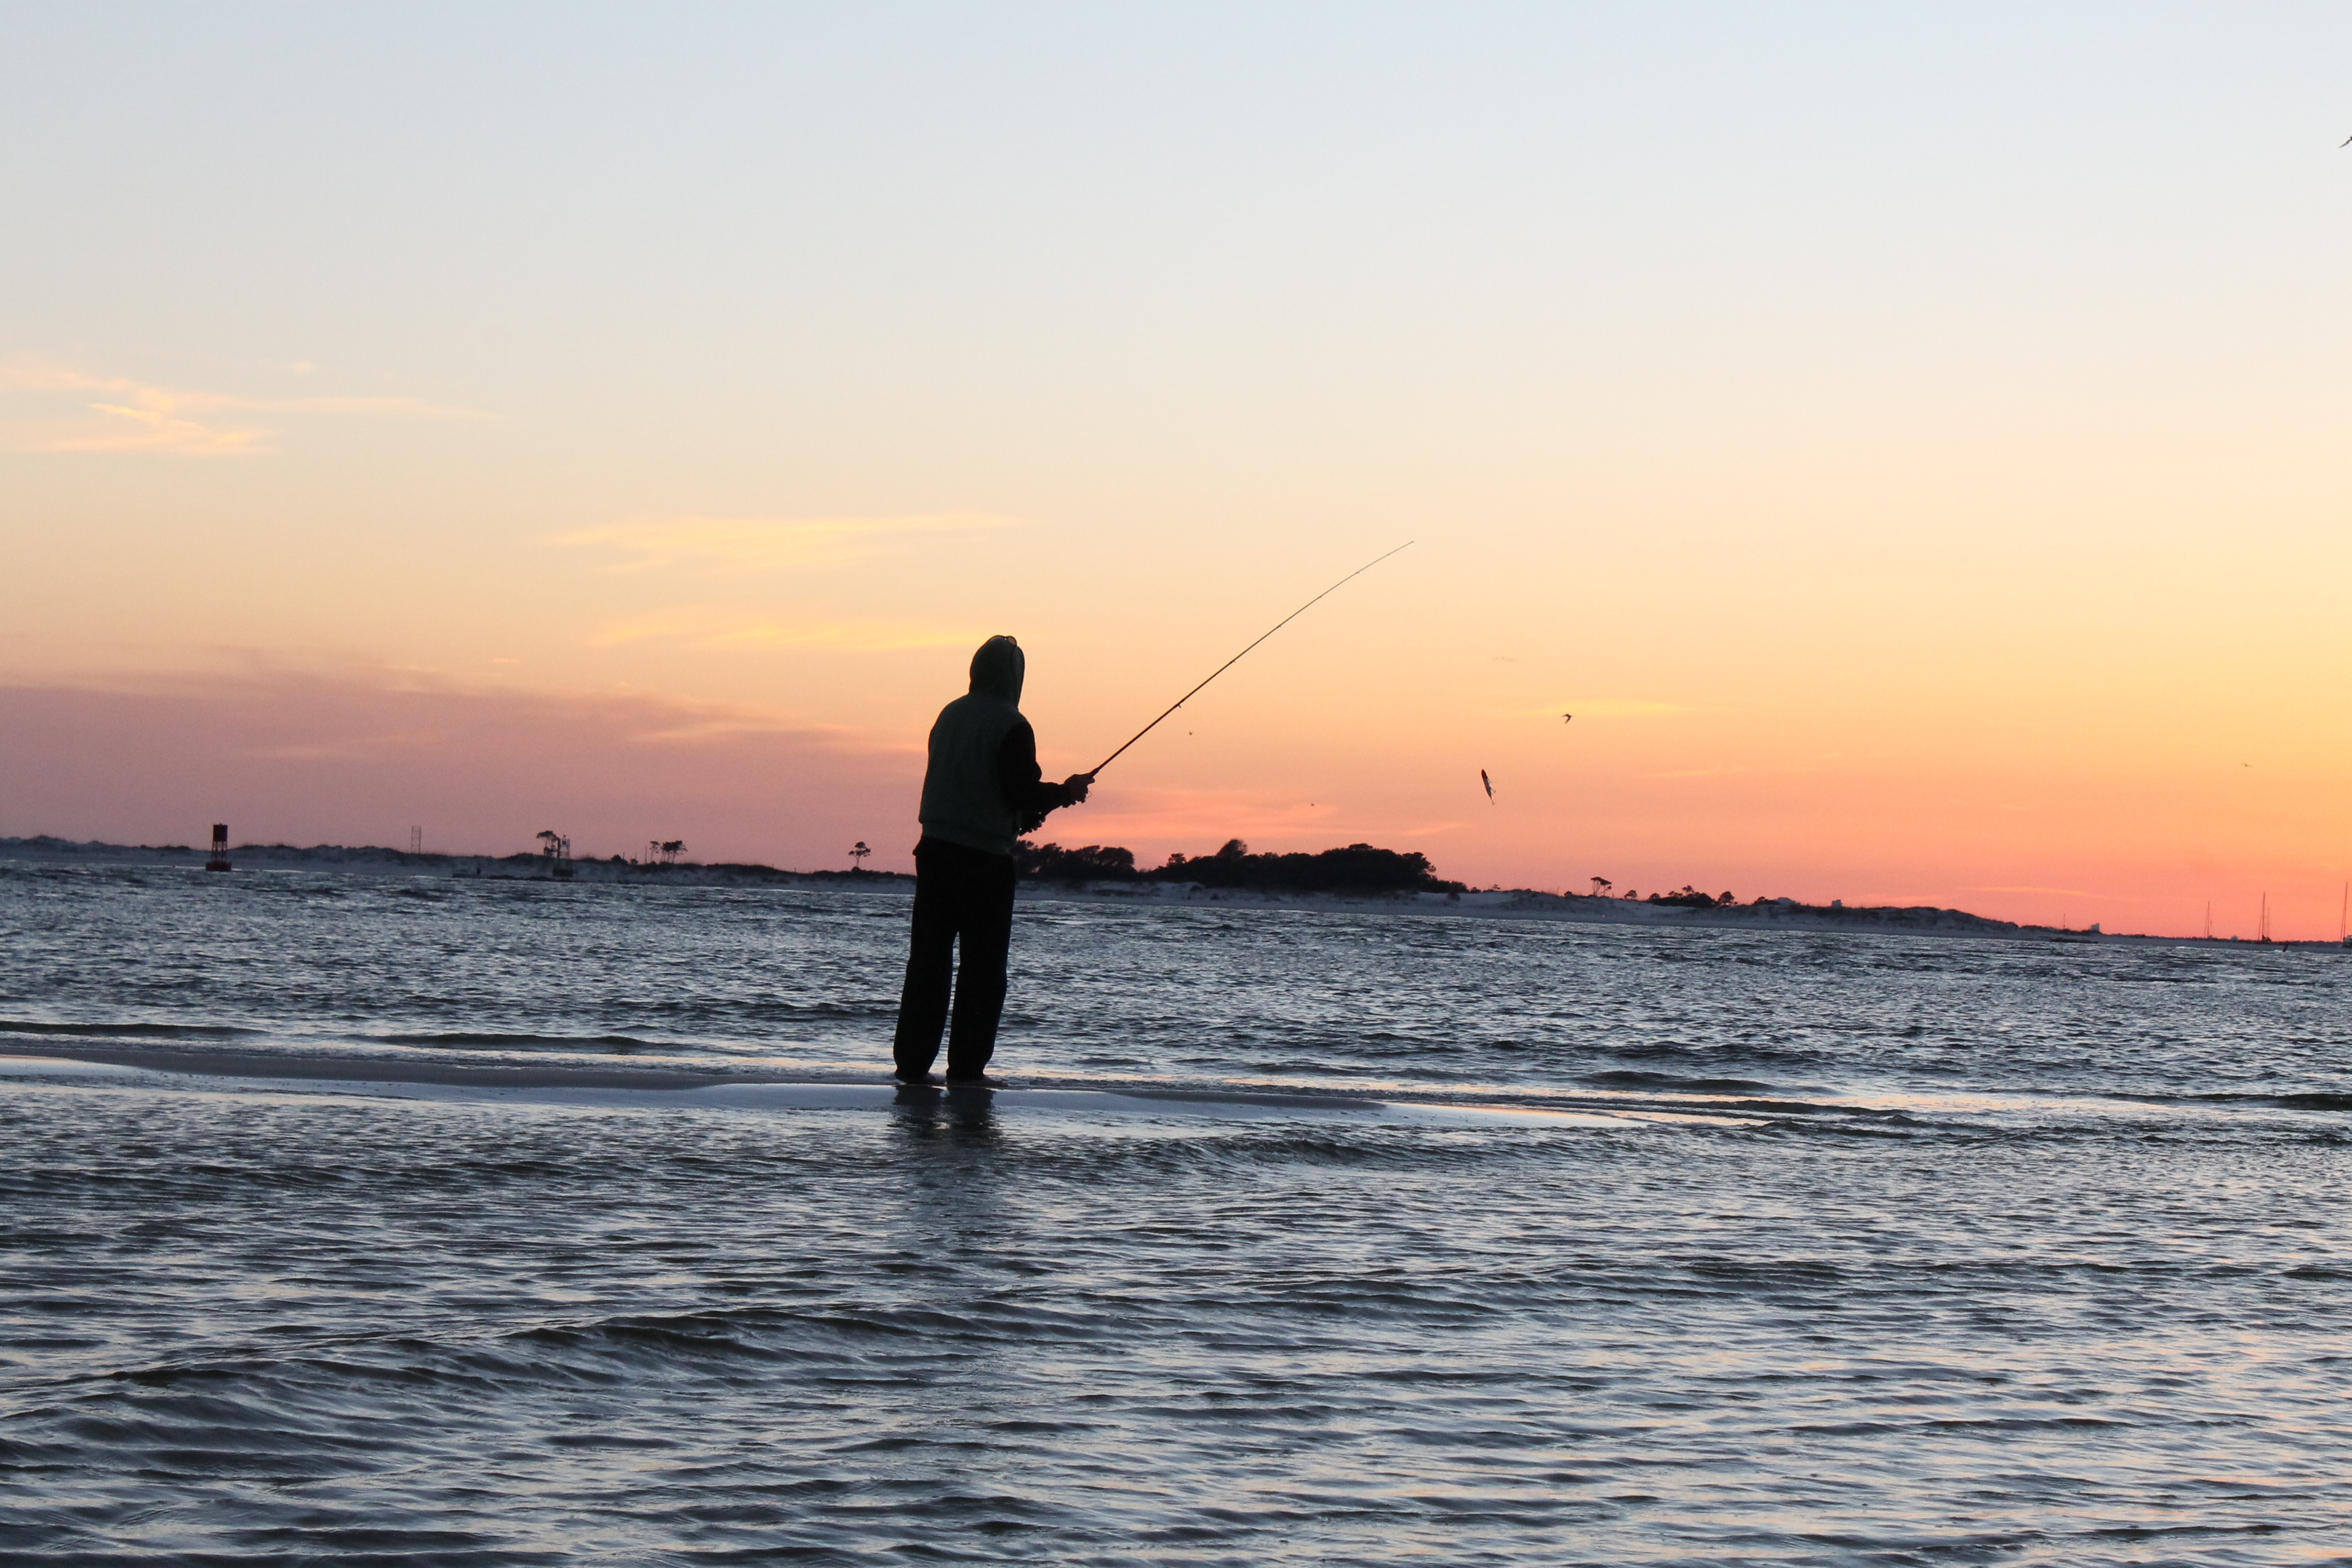
beach, sea, coast, ocean, horizon, sunrise, sunset, shore, wave, dusk, paddle, fisherman, boating